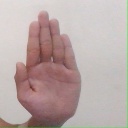
अक्षर: ध